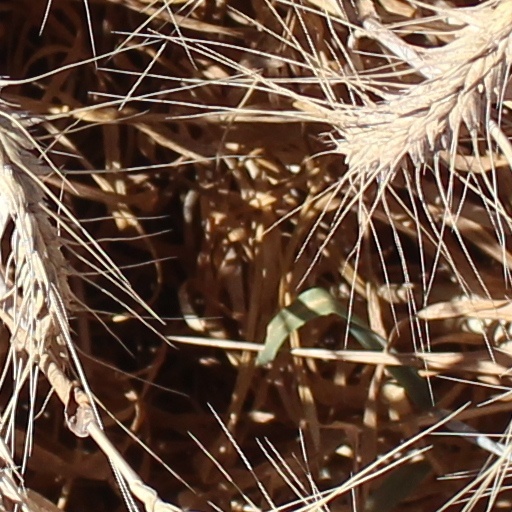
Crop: wheat